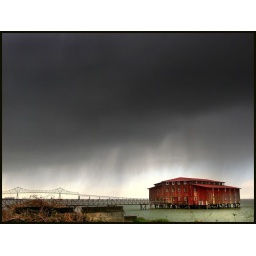
black sky over the cannery